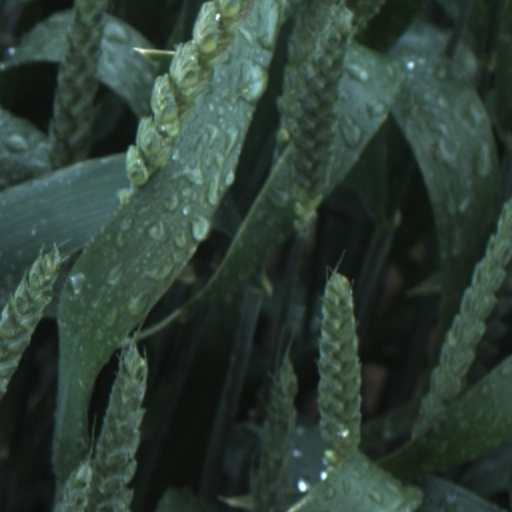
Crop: wheat